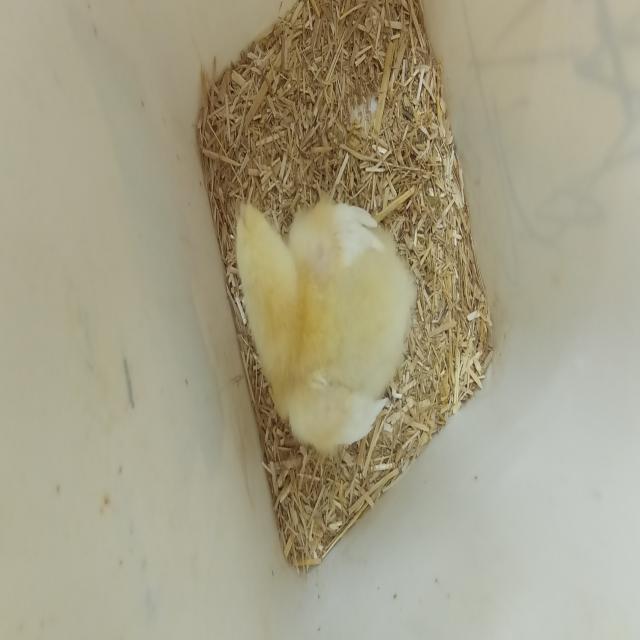
Weight: 183 g